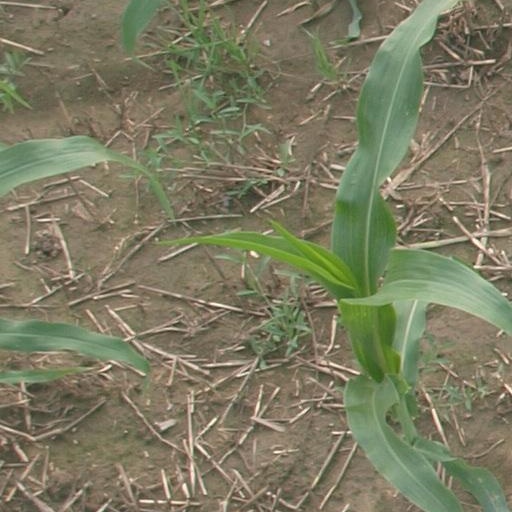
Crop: maize; corn